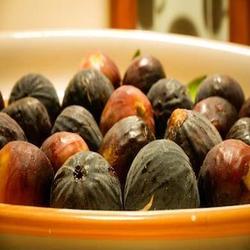
Label: Fig